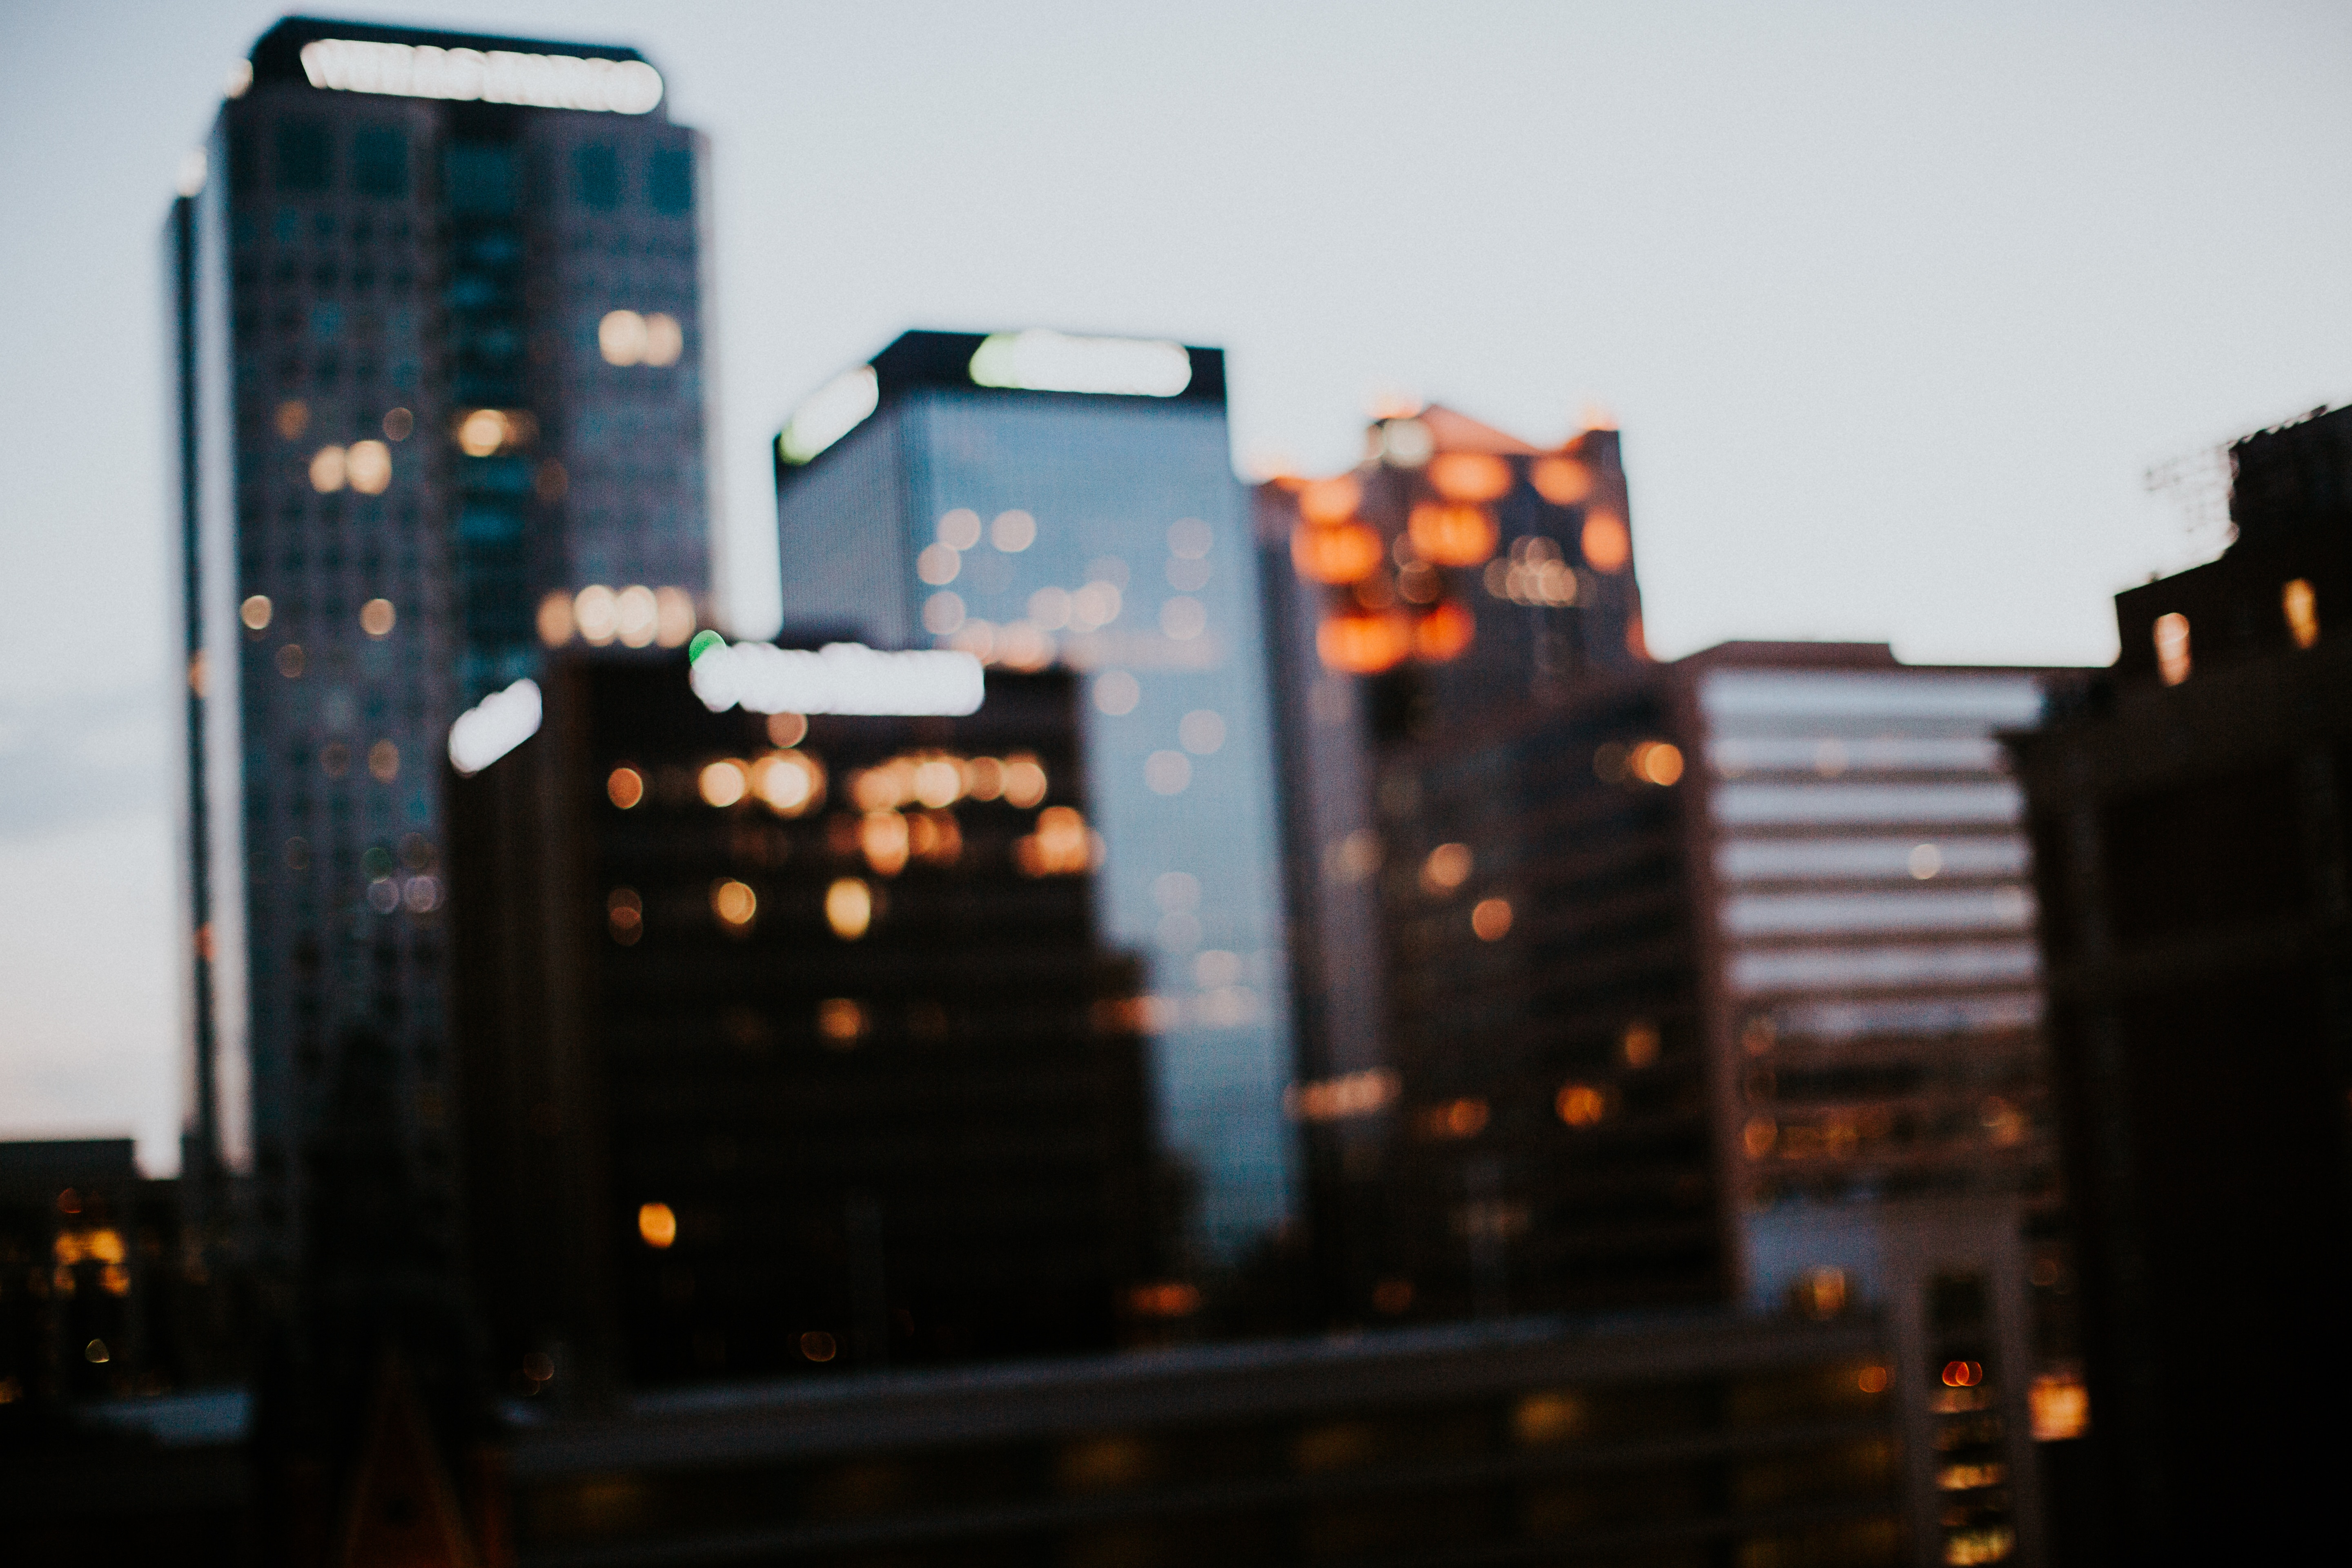
architecture, sky, skyline, street, night, window, building, city, skyscraper, cityscape, downtown, evening, reflection, tower block, metropolis, urban area, metropolitan area